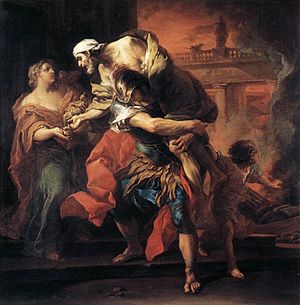
Anchises
Æneas bærer Anchises. Maleri af Charles-André van Loo, 1729. Hænger på Louvre.
Anchises var i den græske mytologi en trojansk helt, der var far til Æneas.